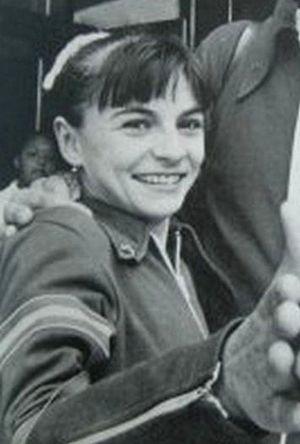
Teodora Ungureanu, née le 13 novembre 1960 à Reșița, est une gymnaste artistique roumaine.